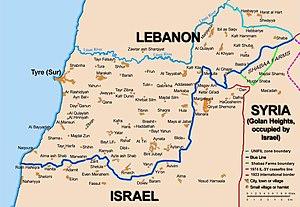
La ligne bleue est une ligne tracée le 7 juin 2000 par l'ONU, après le retrait israélien du Liban le 25 mai 2000 mettant fin à l'occupation commencée en juin 1982, par la cartographe de l'ONU, avec l'aide de la Force intérimaire des Nations unies au Liban, pour identifier sur le terrain une ligne permettant de confirmer le retrait israélien du Sud-Liban tout en prenant des zones du Golan annexées par les Israéliens.
L'histoire du Liban couvre la période de la république moderne du Liban, ses précurseurs mais aussi l'histoire millénaire de l'ensemble de la région couverte aujourd'hui par l'État moderne.
La frontière entre Israël et le Liban a été tracée par accord entre les puissances mandataires française et britannique en 1923 à la suite de la création du Grand Liban en 1920, sur la base des accords Sykes-Picot qui avaient distribué les aires d'influence de ces deux puissances sur les territoires de l'ex-empire ottoman.